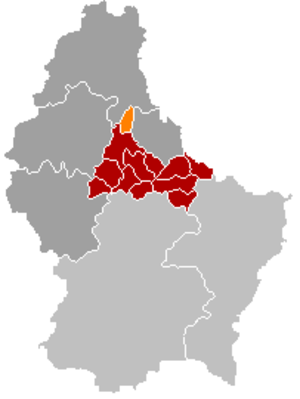
Hoscheid
Hoscheids placering i Luxembourg
Hoscheid er en kommune og et byområde i Luxembourg. Kommunen, som har et areal på 10,42 km², ligger i kantonen Diekirch i distriktet Diekirch. I 2005 havde kommunen 519 indbyggere.